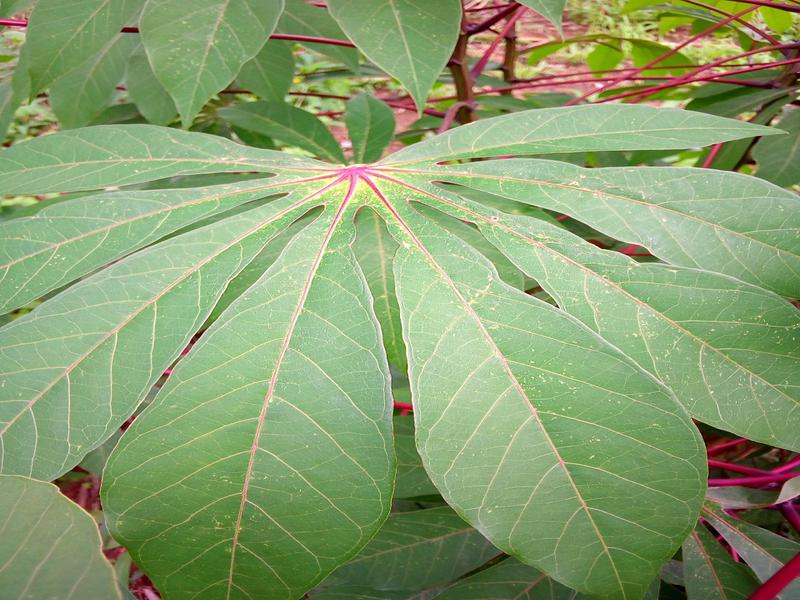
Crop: cassava
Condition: healthy